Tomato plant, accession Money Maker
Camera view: bottom (45 deg); turntable rotation: 60 degrees
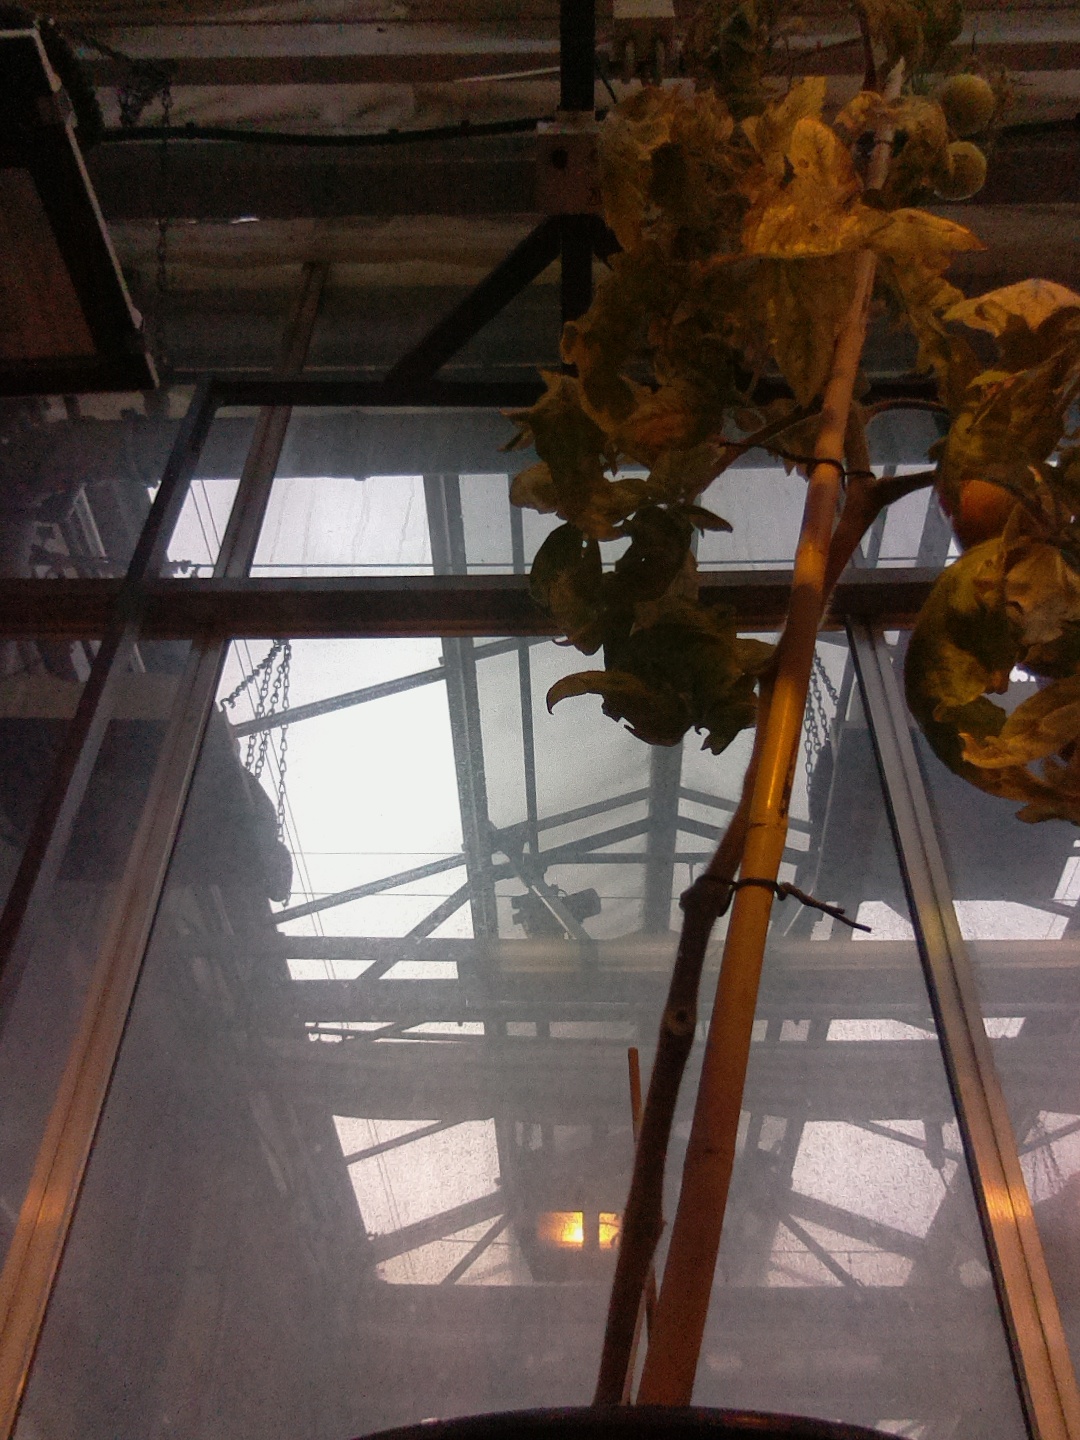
BBCH growth stage 83: 30%-40% of fruits show typical fully ripe color